Zakiya Bywaters

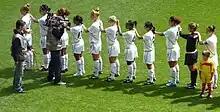
Bywaters (fourth from left) with the United States under-20 women's national soccer team at the 2010 FIFA U-20 Women's World Cup

Bywaters has represented the United States at various levels including the U-16, U-17, U-20, and U-23 national teams. She played for the United States women's national under-17 soccer team in 2008. She played in five matches for the team and scored one goal. In 2010, she competed with the United States under-20 women's national soccer team at the 2010 FIFA U-20 Women's World Cup in Germany and won gold at the 2010 CONCACAF Women's U-20 Championship in Guatemala.